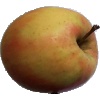
Label: apple_pink_lady